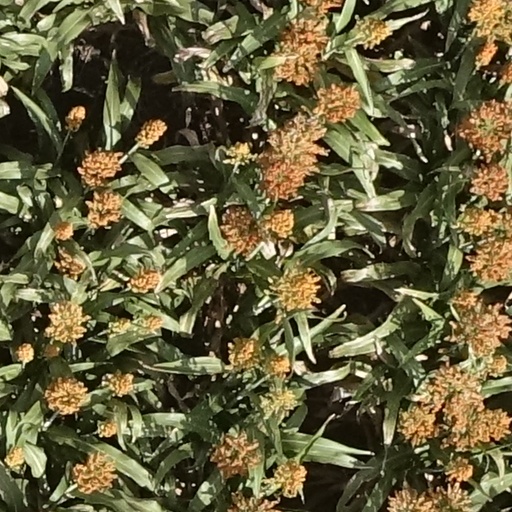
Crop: sorghum